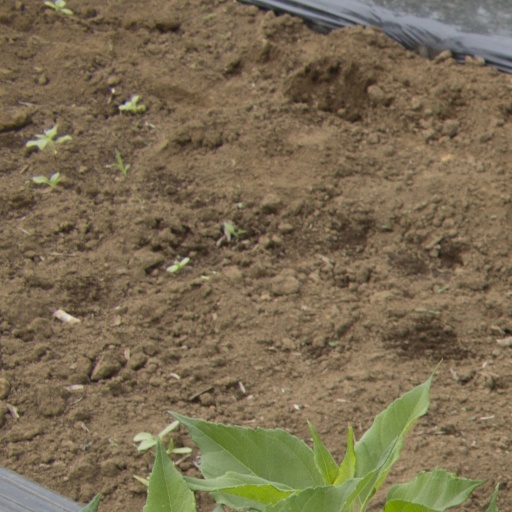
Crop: Jerusalem artichoke